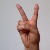
The image shows a hand gesture representing the letter 'V' in Indian Sign Language.